Potsdam

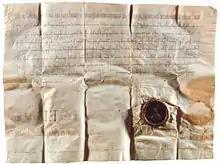
Document from the Holy Roman Empire in 993 mentioning "Poztupimi"

The area was formed from a series of large moraines left after the last glacial period. Today, only one quarter of the city is built up, the rest remaining as green space.